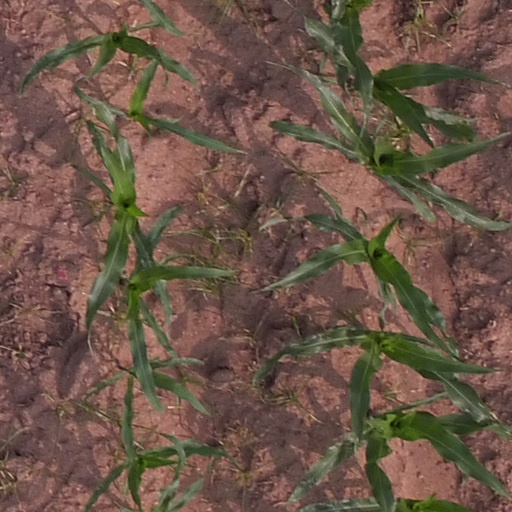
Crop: maize; corn